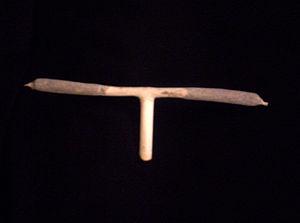
Un joint est une cigarette roulée à la main avec du papier à cigarette et un bout de carton roulé sur lui-même en guise de filtre, contenant le plus souvent du cannabis mais qui peut aussi contenir d'autres substances psychotropes possiblement diluées.